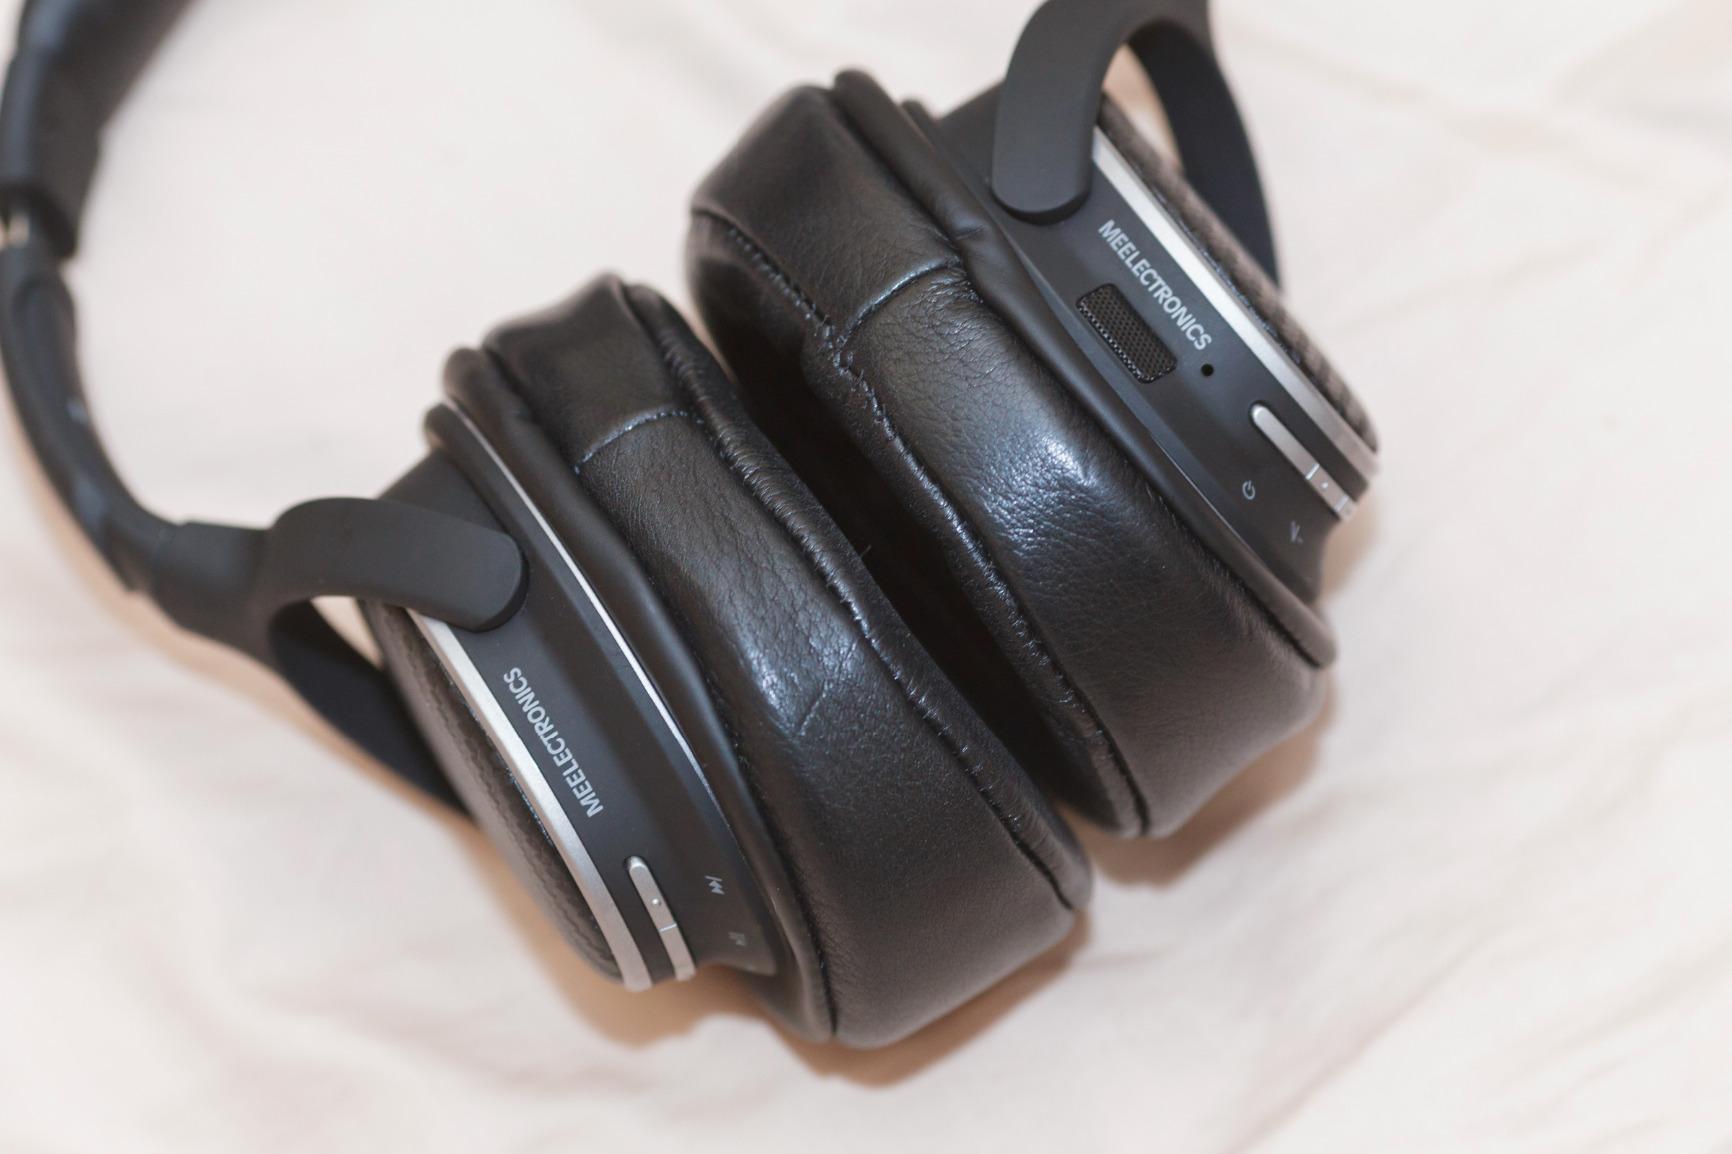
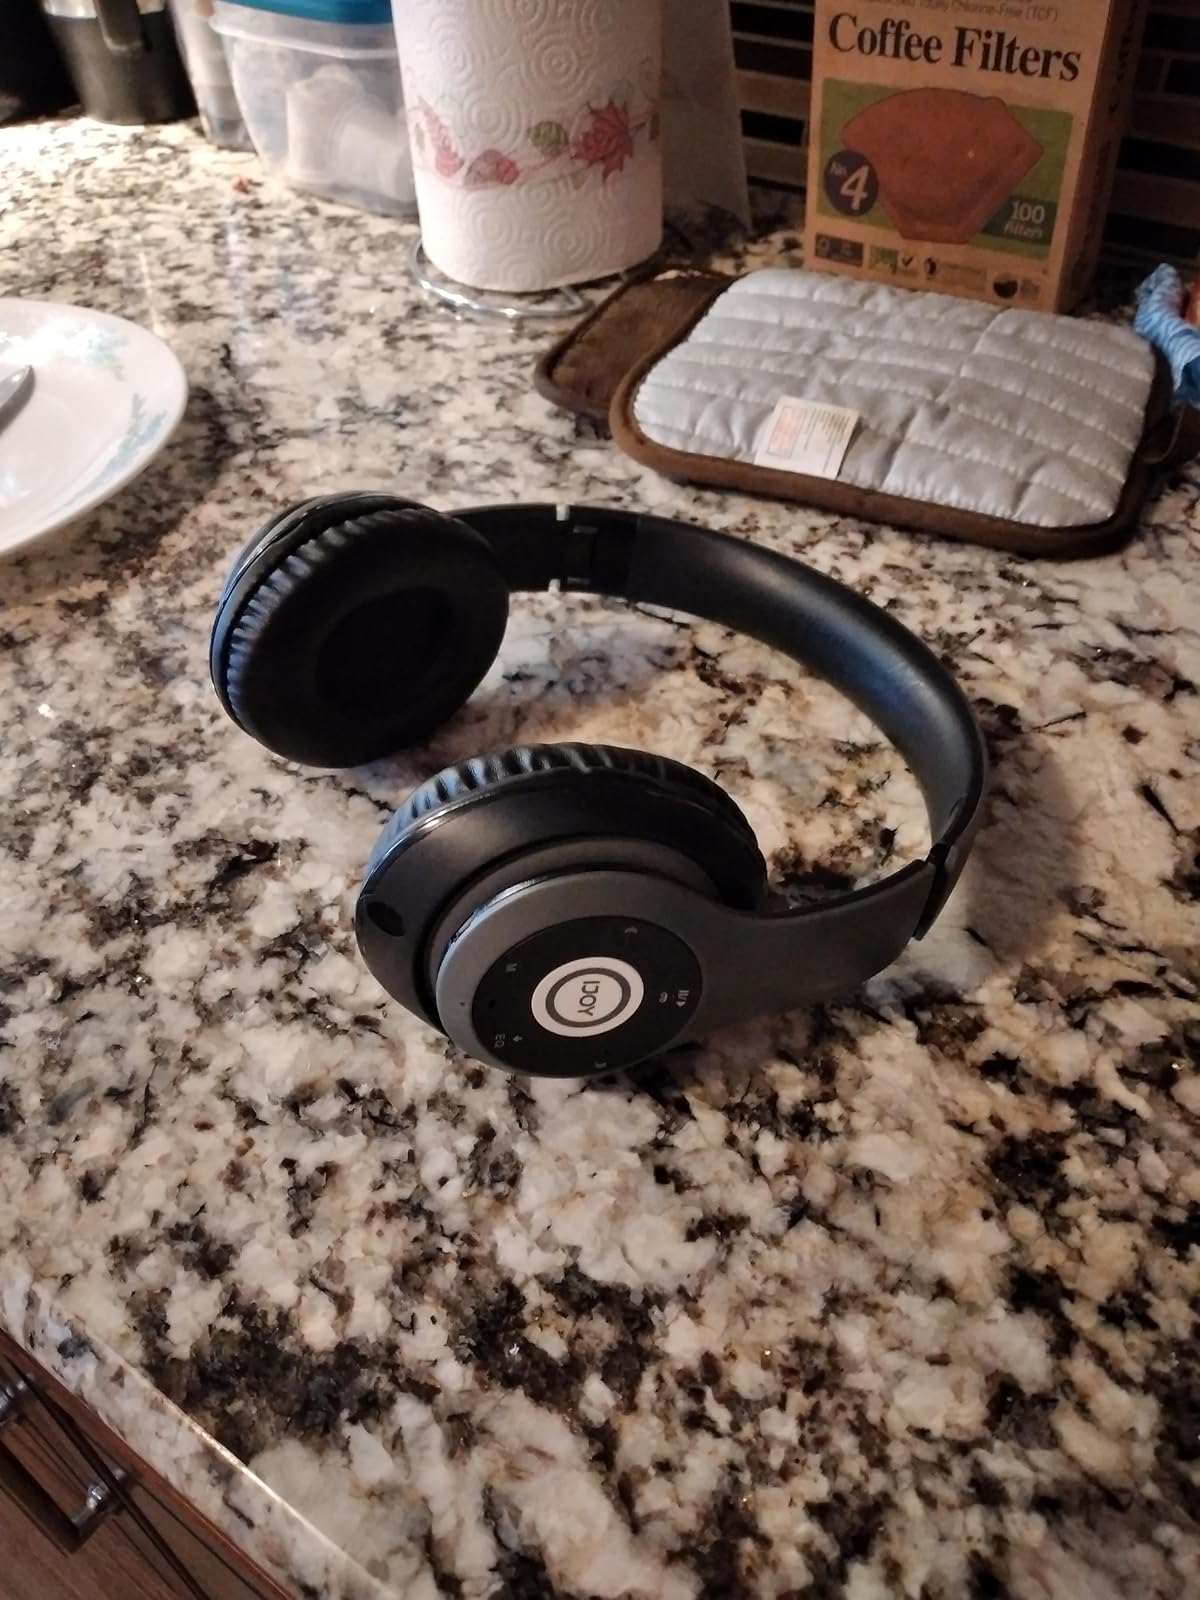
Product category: headphones
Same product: no